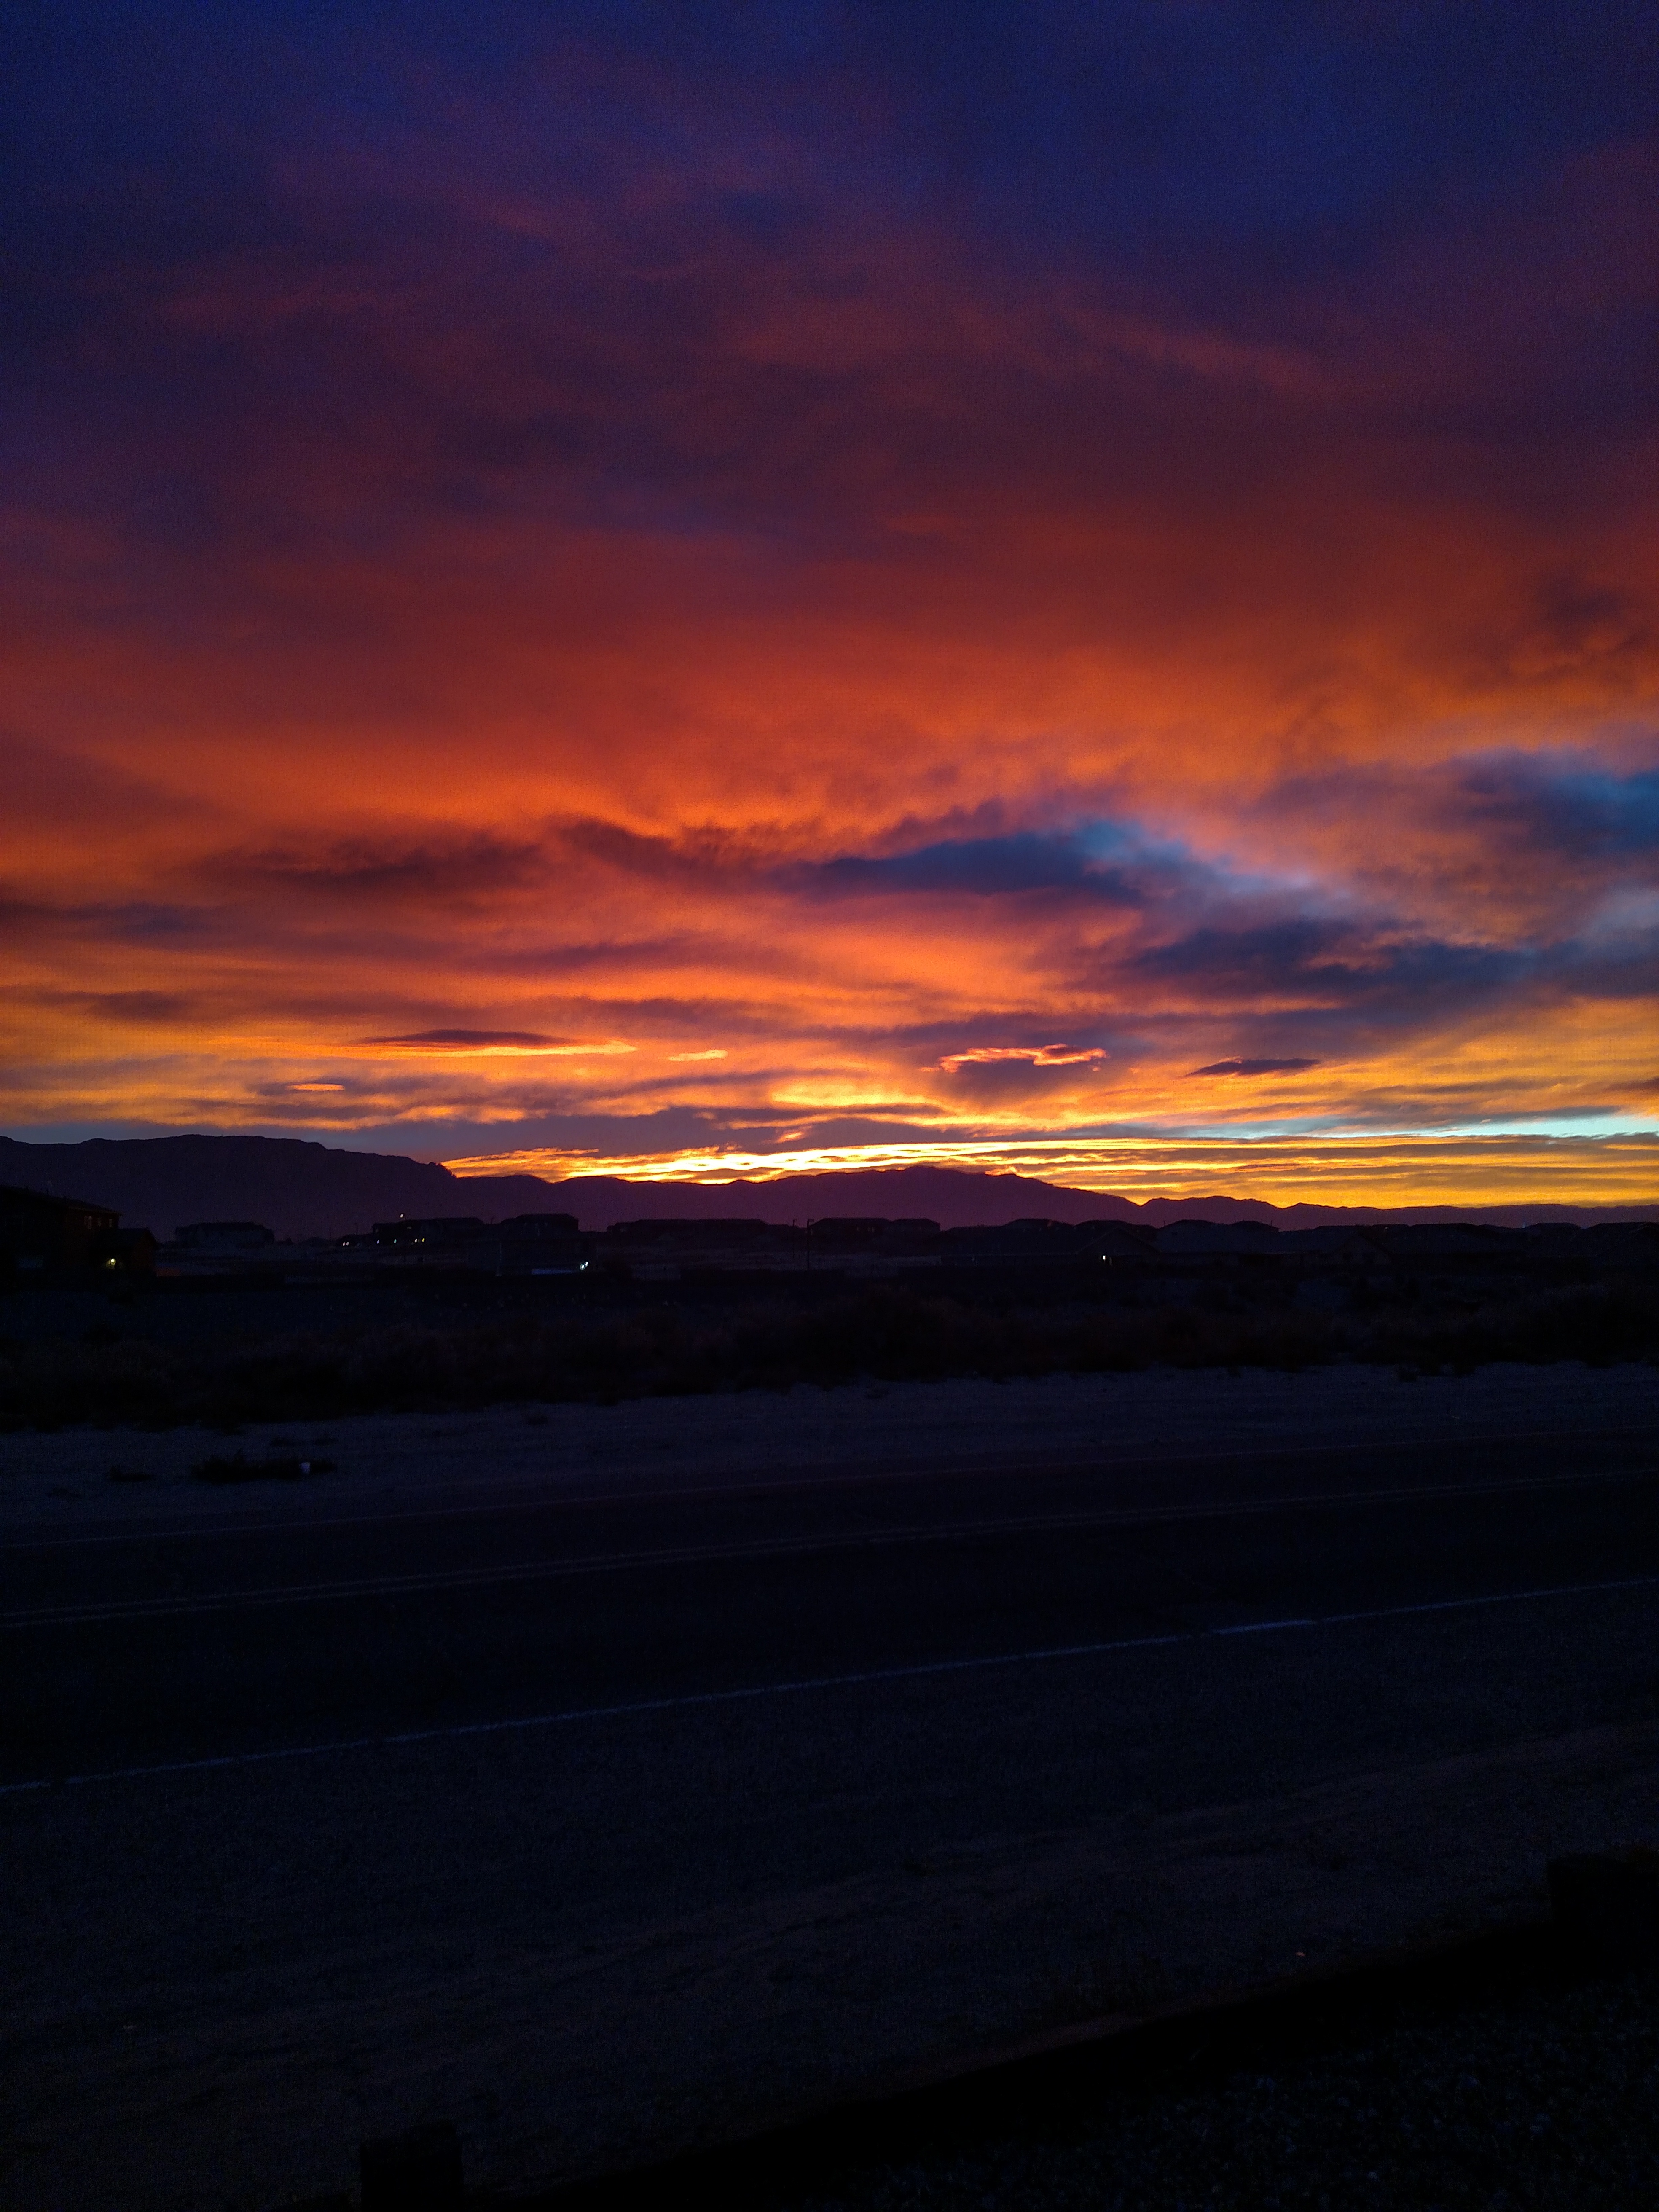
sea, coast, ocean, horizon, cloud, sky, sun, sunrise, sunset, sunlight, morning, dawn, atmosphere, dusk, evening, orange, red, new mexico, violet, afterglow, red sky at morning